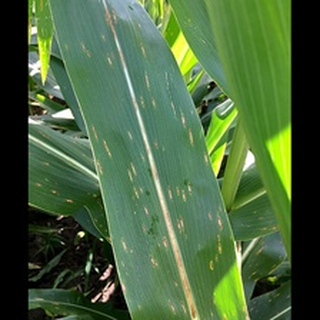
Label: corn_gray_leaf_spot